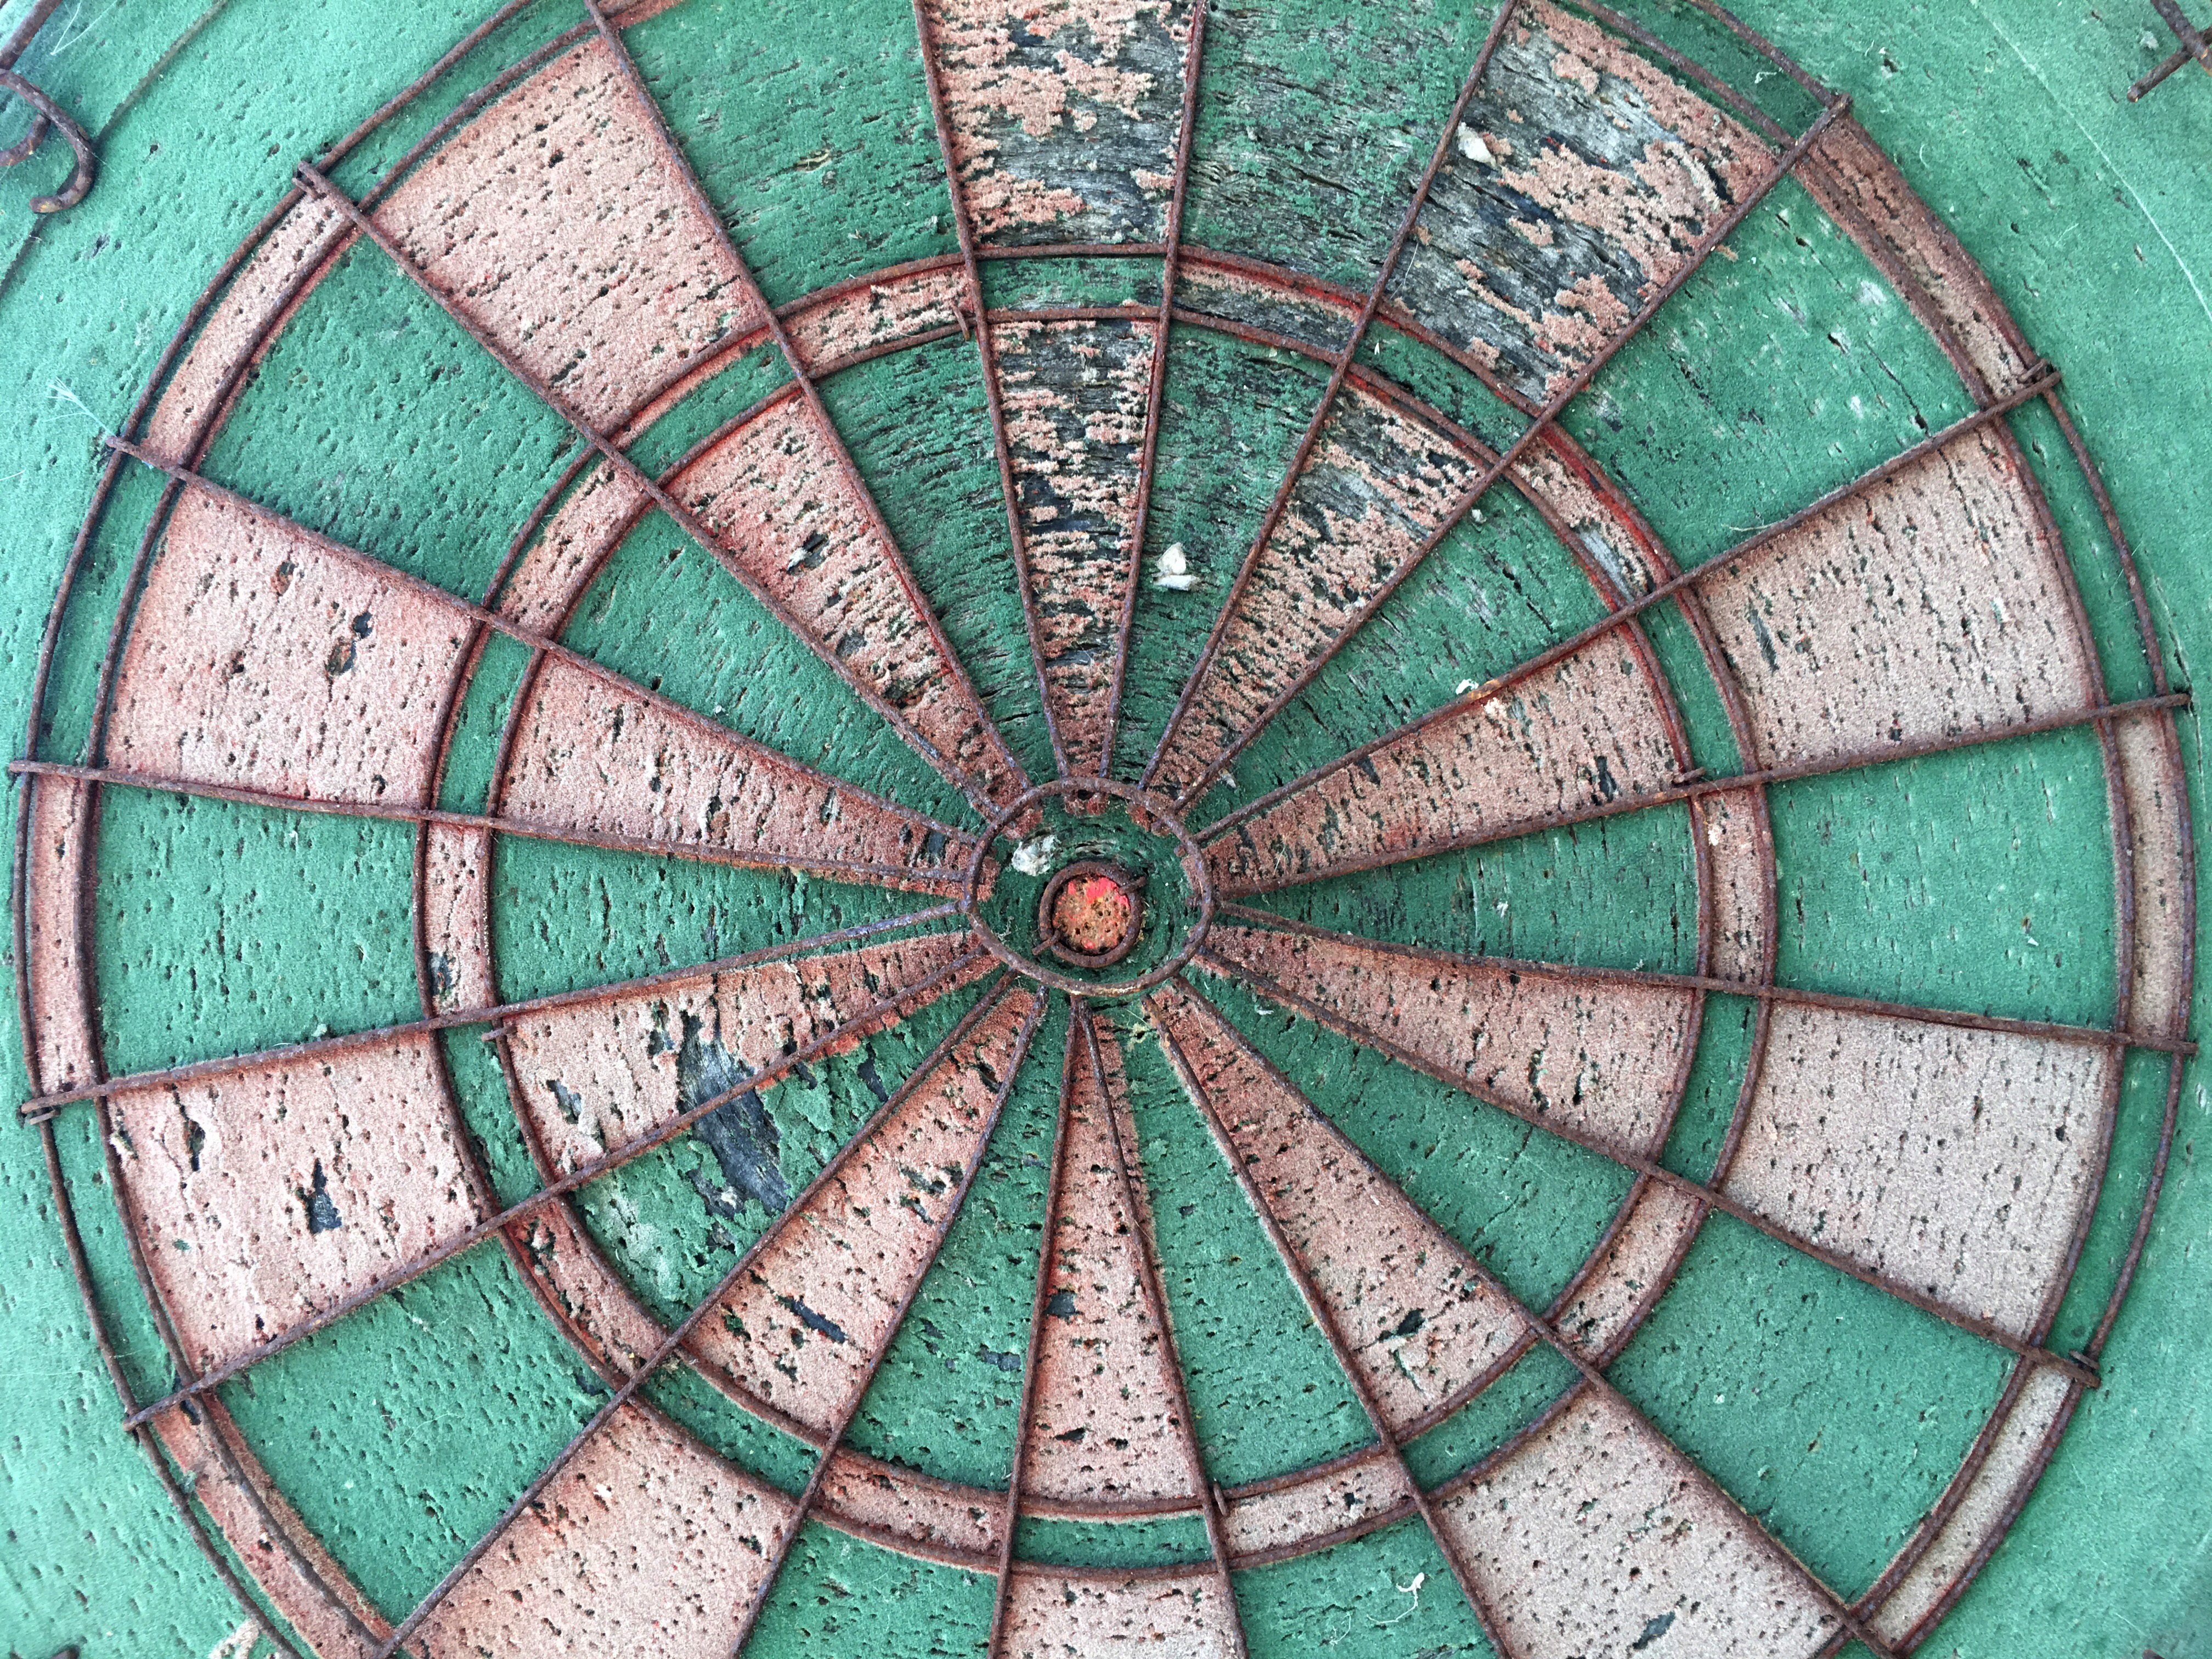
outdoor, wood, sport, wheel, game, window, glass, recreation, green, lifestyle, leisure, goal, stained glass, circle, competition, outside, focus, sports, performance, strategy, symmetry, center, games, target, aim, challenge, darts, success, objective, perfect, achievement, aiming, accuracy, hit, accurate, dartboard, indoor games and sports, targeting